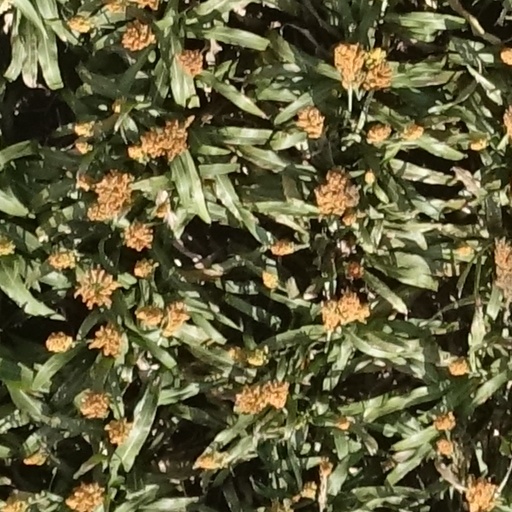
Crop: sorghum